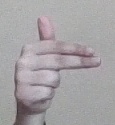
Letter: ghain